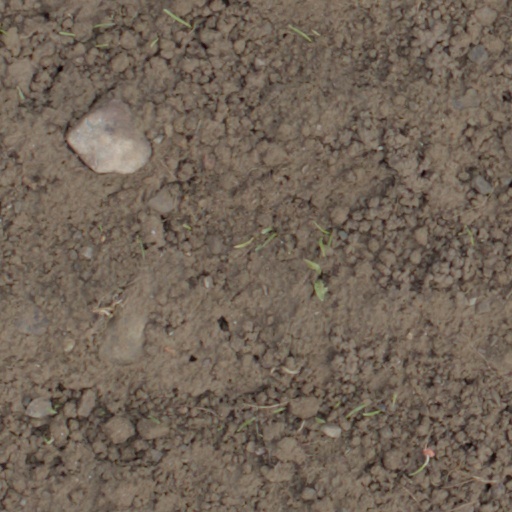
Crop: wheat